Rock music of Canada

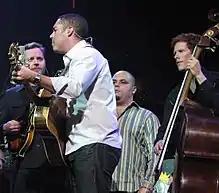
Barenaked Ladies at Massey Hall 2008.

At the start of the 1990s, Canadian rock took a distinctive turn. Just as artists from the 1970s competed with disco, artists from the 1990s were competing with Canadian hip hop and American hip hop on the Video and Radio charts. Glam metal and arena rock had lost its position as Hip hop, alternative rock and grunge became the new sound of the next generation. Canadian publications devoted to Canadian rock and pop music, either exclusively or in tandem with more general editorial content directed to young readers, was expanding rapidly in the 1990s. It was a decade of incredible nationalism, at least as far as English-Canadian music was concerned. The 1971 CRTC rules (25% Canadian content on Canadian radio, increased to 30% in the 1980s) finally came into full effect and by the end of the decade, radio stations would have to play 35% Canadian content. This led to an explosion of Canadian bands ruling the Canadian airwaves unlike any era before. This includes The Headstones, The Tea Party, Matthew Good Band, Moist, Sloan, The Gandharvas, Change of Heart, Skydiggers, Eric's Trip, Limblifter, Salmonblaster, supergarage, The Misunderstood, Shyne Factory, Doughboys, Crash Test Dummies, The Lowest of the Low, 13 Engines, Odds, I Mother Earth, Big Sugar, Glueleg, Age of Electric, Rymes with Orange, Mudgirl, Strapping Young Lad, Bif Naked, Rheostatics, The Watchmen, Moxy Früvous, Rusty, Our Lady Peace, The Philosopher Kings, Junkhouse, Wide Mouth Mason, Pure, Thrush Hermit, cub, The Killjoys, Sandbox, Treble Charger, Big Wreck, The Weakerthans, Propagandhi and The Planet Smashers. Although many of them have not been overly successful in the United States, they remain extremely popular in Canada having much more vitality than their contemporaries from other countries.